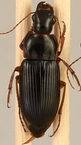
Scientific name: Harpalus pensylvanicus
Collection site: Konza Prairie Agroecosystem NEON (KONA), plot KONA_001